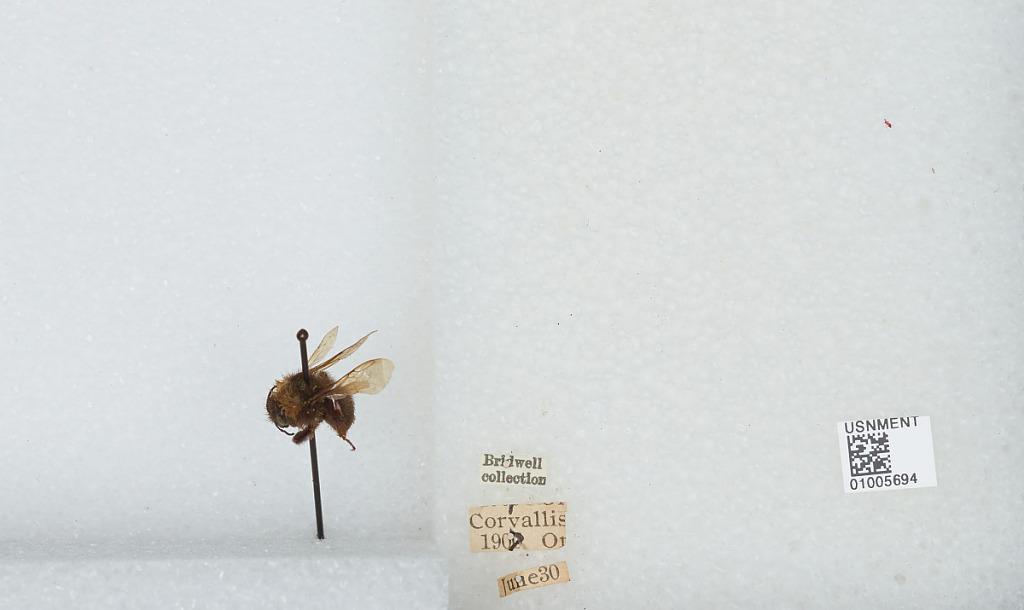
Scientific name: Bombus (Fervidobombus) californicus Smith
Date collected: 1907-6-30
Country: United States
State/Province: Oregon
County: Benton
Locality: Corvallis
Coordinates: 44.5667, -123.283